Akali Kaur Singh Nihang

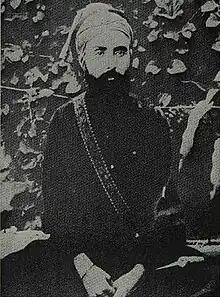
Photograph of Kaur Singh in his youth

He was born on 28 February 1886 as Puran Singh, son of Mahan Singh and Malkaram Kaur of Village Paddhar, Chakar, in Pakistan-administered Kashmir. Kaur Singh studied Sikh scriptural texts, Sanskrit, Braj and Ayurveda under Bava Mahari Singh. In 1904, he became student of Giani Bagh Singh, a well known scholar of Peshawar. He used to take part in Arya Samaj Debates. He turn Nihang and renamed as Kaur singh at Hazoor Sahib, Nanded.